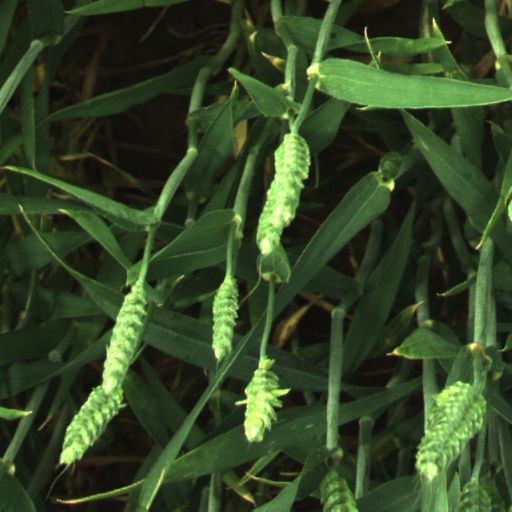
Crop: wheat